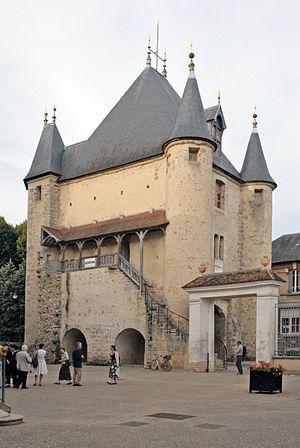
Villeneuve-sur-Yonne est une commune française située dans le département de l'Yonne, en région Bourgogne-Franche-Comté.